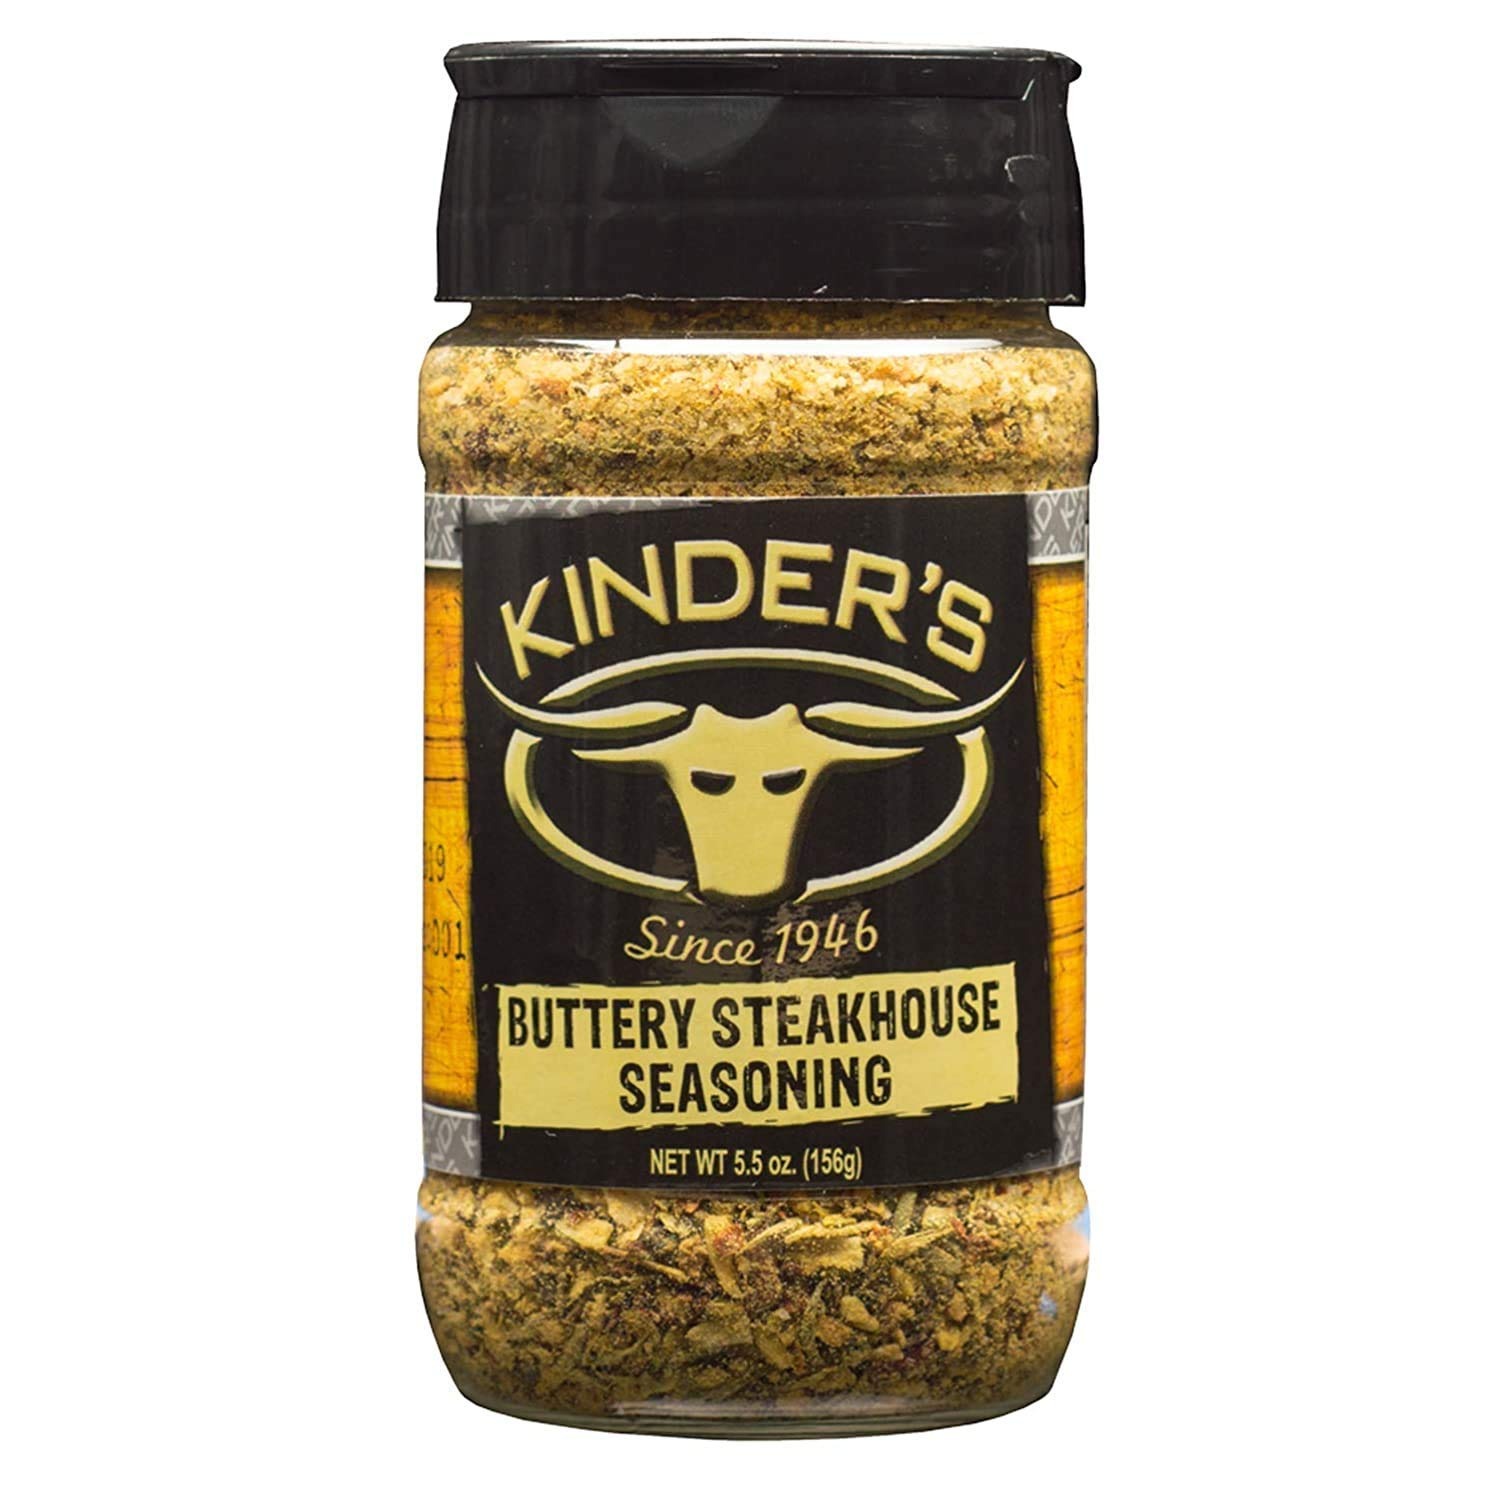
Item Name: Kinder’s Buttery Steakhouse Seasoning, 5.5 oz.; Taste of Melted Butter Over Steak; Generously Rub Over Chicken, Pork, Beef, Fish or Any Meat for Great, Hearty Flavor the Whole Family Loves
Product Description: Premium quality. Founded 1946. Master butcher. Johan Kinder. Award-winning flavor for over 70 years. Facebook. Instagram. Follow us! For recipes and grilling tips. Visit www.kindners.com.
Value: 5.0
Unit: Ounce

Price: 5.29